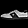
Label: Sneaker